Babangon Ako't Dudurugin Kita

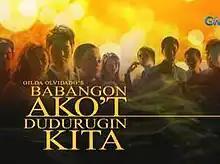
Title card

( and crush you / international title: "Sweet Revenge") is a 2008 Philippine television drama thriller series broadcast by GMA Network. The series is based on a 1989 Philippine film of the same title. Directed by Joel Lamangan, it stars Yasmien Kurdi and JC de Vera. It premiered on March 24, 2008 on the network's Telebabad line up. The series concluded on June 27, 2008 with a total of 70 episodes.